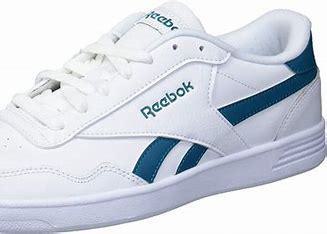
Brand: Reebok
Model: Royal Techque T